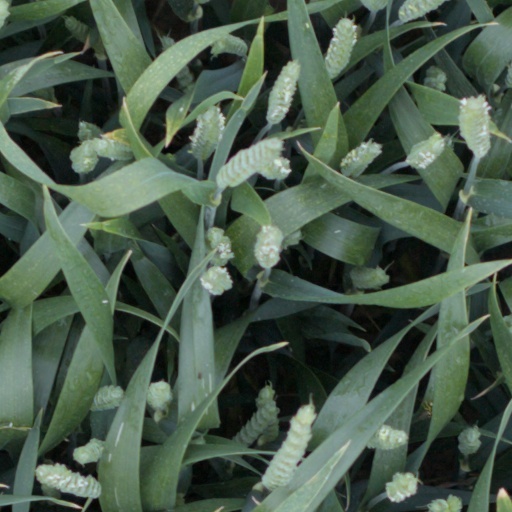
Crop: wheat